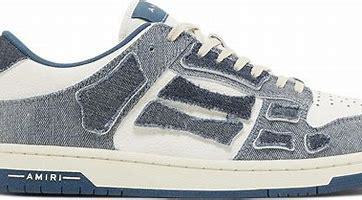
Brand: Amiri
Model: Skel Top